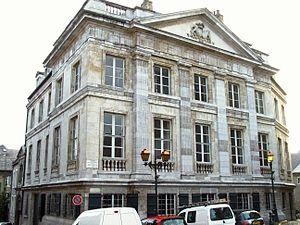
Boulogne-sur-Mer - Hôtel Desandrouin
Cet article recense une partie des monuments historiques du Pas-de-Calais, en France.
Giraud Sannier, parfois orthographié Giraux Sannier, est un architecte français né le 5 novembre 1721 à Saint-Martin-Boulogne et mort le 30 septembre 1804. Il s'est particulièrement illustré à Boulogne-sur-Mer et ses environs.
Le palais impérial de Boulogne-sur-Mer, aussi appelé Hôtel Desandrouin, ou plus rarement Hôtel des Androuins, est un monument situé dans la ville fortifiée de Boulogne-sur-Mer.